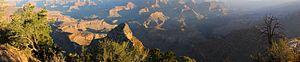
Vue du Grand Canyon depuis Hopi Point
Le Grand Canyon ou Grand Cañon, en anglais Grand Canyon, en hopi Ongtupqa, en yavapai Wi:kaʼi:la, est un canyon des États-Unis situé dans le Nord-Ouest de l'Arizona. La gorge a été creusée par le fleuve Colorado dans le plateau du même nom. Fondé en 1919, le parc national du Grand Canyon couvre un territoire protégé de 4 927 km². Il est fréquenté chaque année par plus de quatre millions et demi de visiteurs. La diversité et la singularité naturelle et paysagère du site l'ont fait reconnaître patrimoine mondial de l’Humanité par l’UNESCO en 1979.